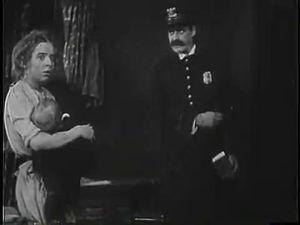
Photo du film ""Blind Love"" (1912) par David Wark Griffith Blanche Sweet et Alfred Paget
Blind Love est un film muet réalisé par David W. Griffith. Il est sorti le 12 septembre 1912 aux États-Unis.